Curse of the pharaohs

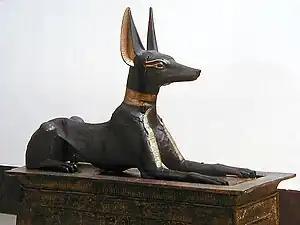
The statue of Anubis figure which guarded the entrance to Tutankhamun's treasury room

The belief in a curse was brought to many people's attention due to the deaths of a few members of Howard Carter's team and other prominent visitors to the tomb shortly thereafter. Carter's team opened the tomb of Tutankhamun (KV62) in 1922, launching the modern era of Egyptology.